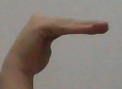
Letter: haa